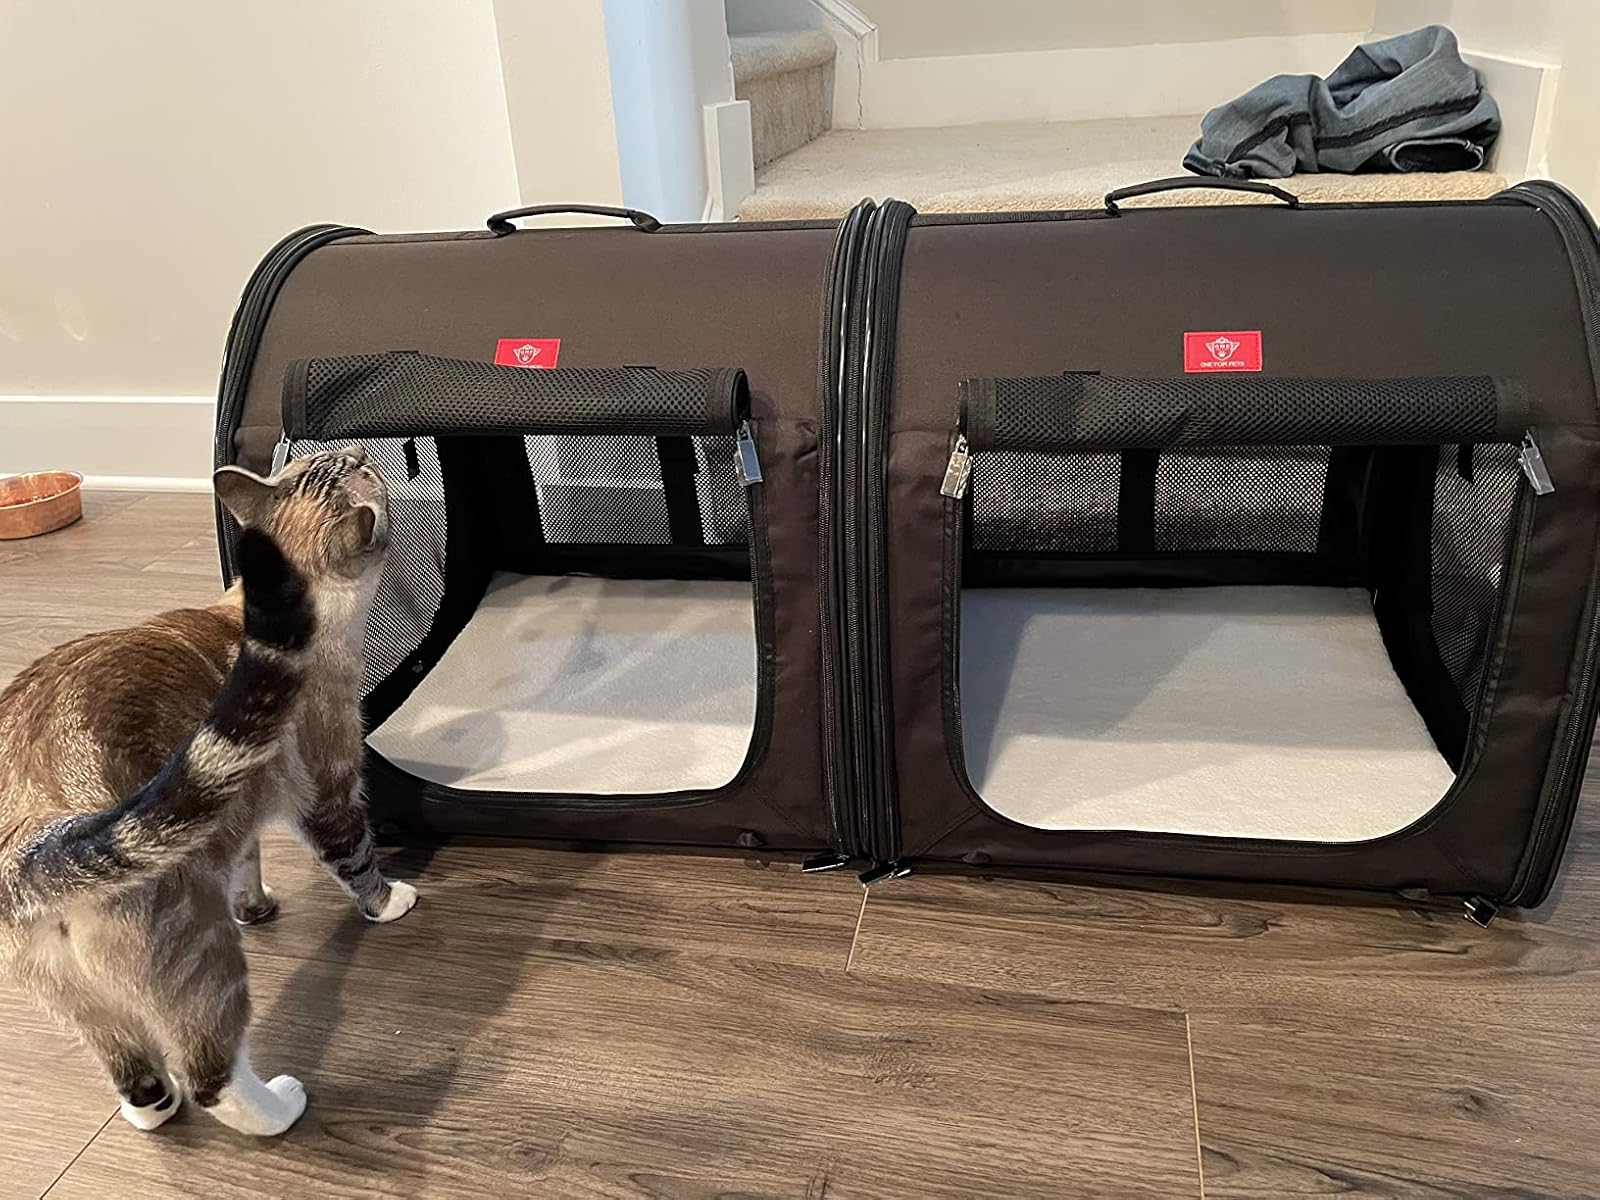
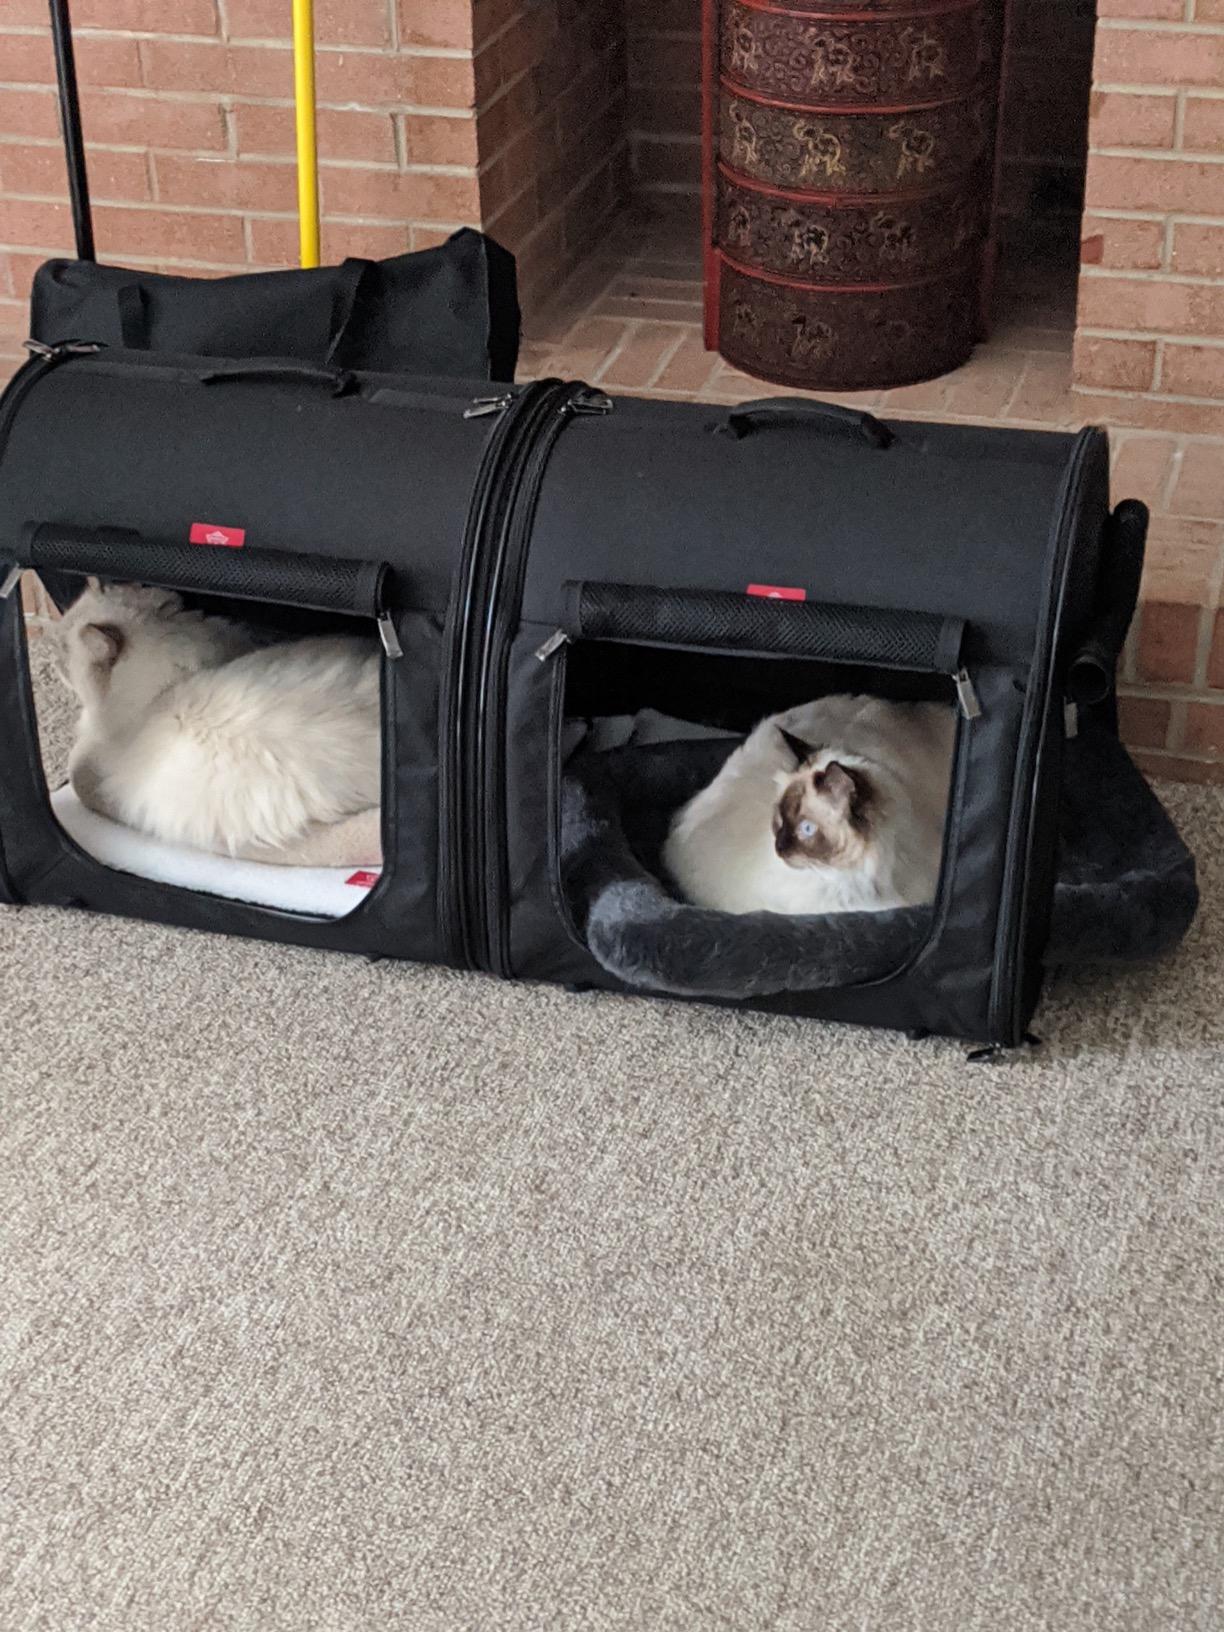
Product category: items_kennel
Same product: yes